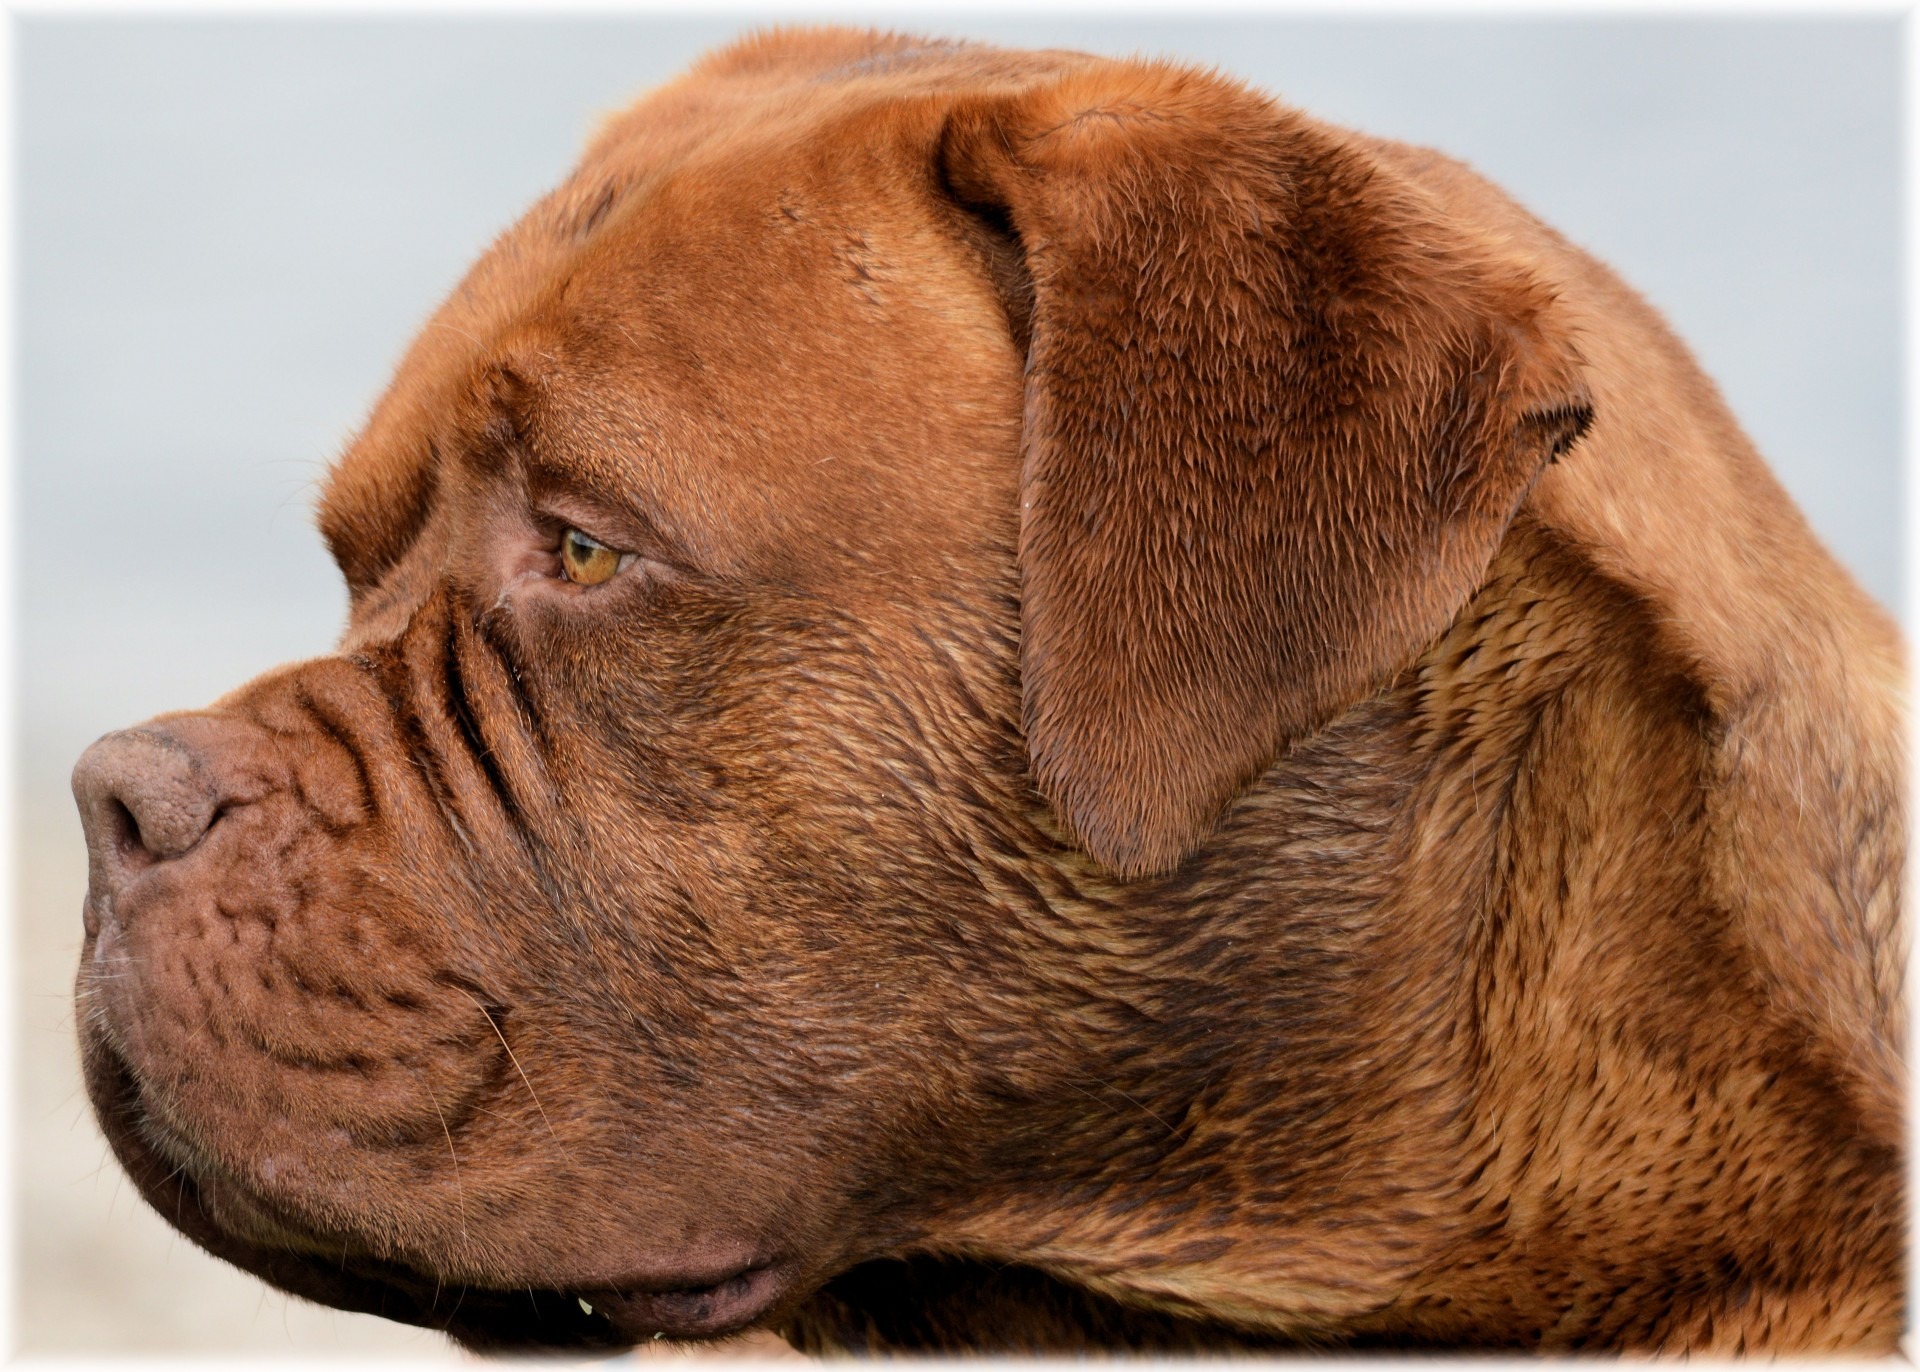
puppy, dog, animal, canine, bark, pet, mammal, friend, nose, snout, vertebrate, strong, dog breed, harley, striking, domesticated, companion, purebred, obedient, guard dog, vet, growl, bullmastiff, dogue de bordeaux, dog like mammal